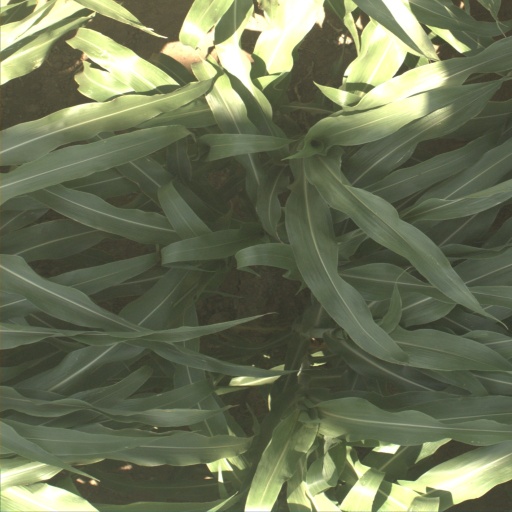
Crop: sorghum